Michele Catti

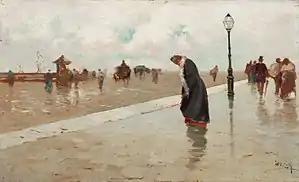
"Tempo piovoso." Undated. Oil on wood, 41 x 24 cm, private collection.

Around 1875, Catti met the artist Vincenzo Ragusa, who had just returned to Palermo with his wife, artist O'Tama, from Japan, where he had opened a painting school that had been very successful. He immediately hit it off with him, and enthusiastic about the many Japanese components he had introduced in his art, they planned to open a school together, but the sad economic situation and the precarious state of his health prevented this. In 1875 Catti decided to participate in the exhibition organized in Montevergini, for the Congress of Scientists held in Palermo. Catti, unknown to anyone, prepared a work especially for the exhibition, "Burrasca d’autunno", a canvas of 50 x 80 cm. His painting was considered one of the most beautiful works of the exhibition and one of the men who bestowed him with such compliments was Francesco Lojacono.